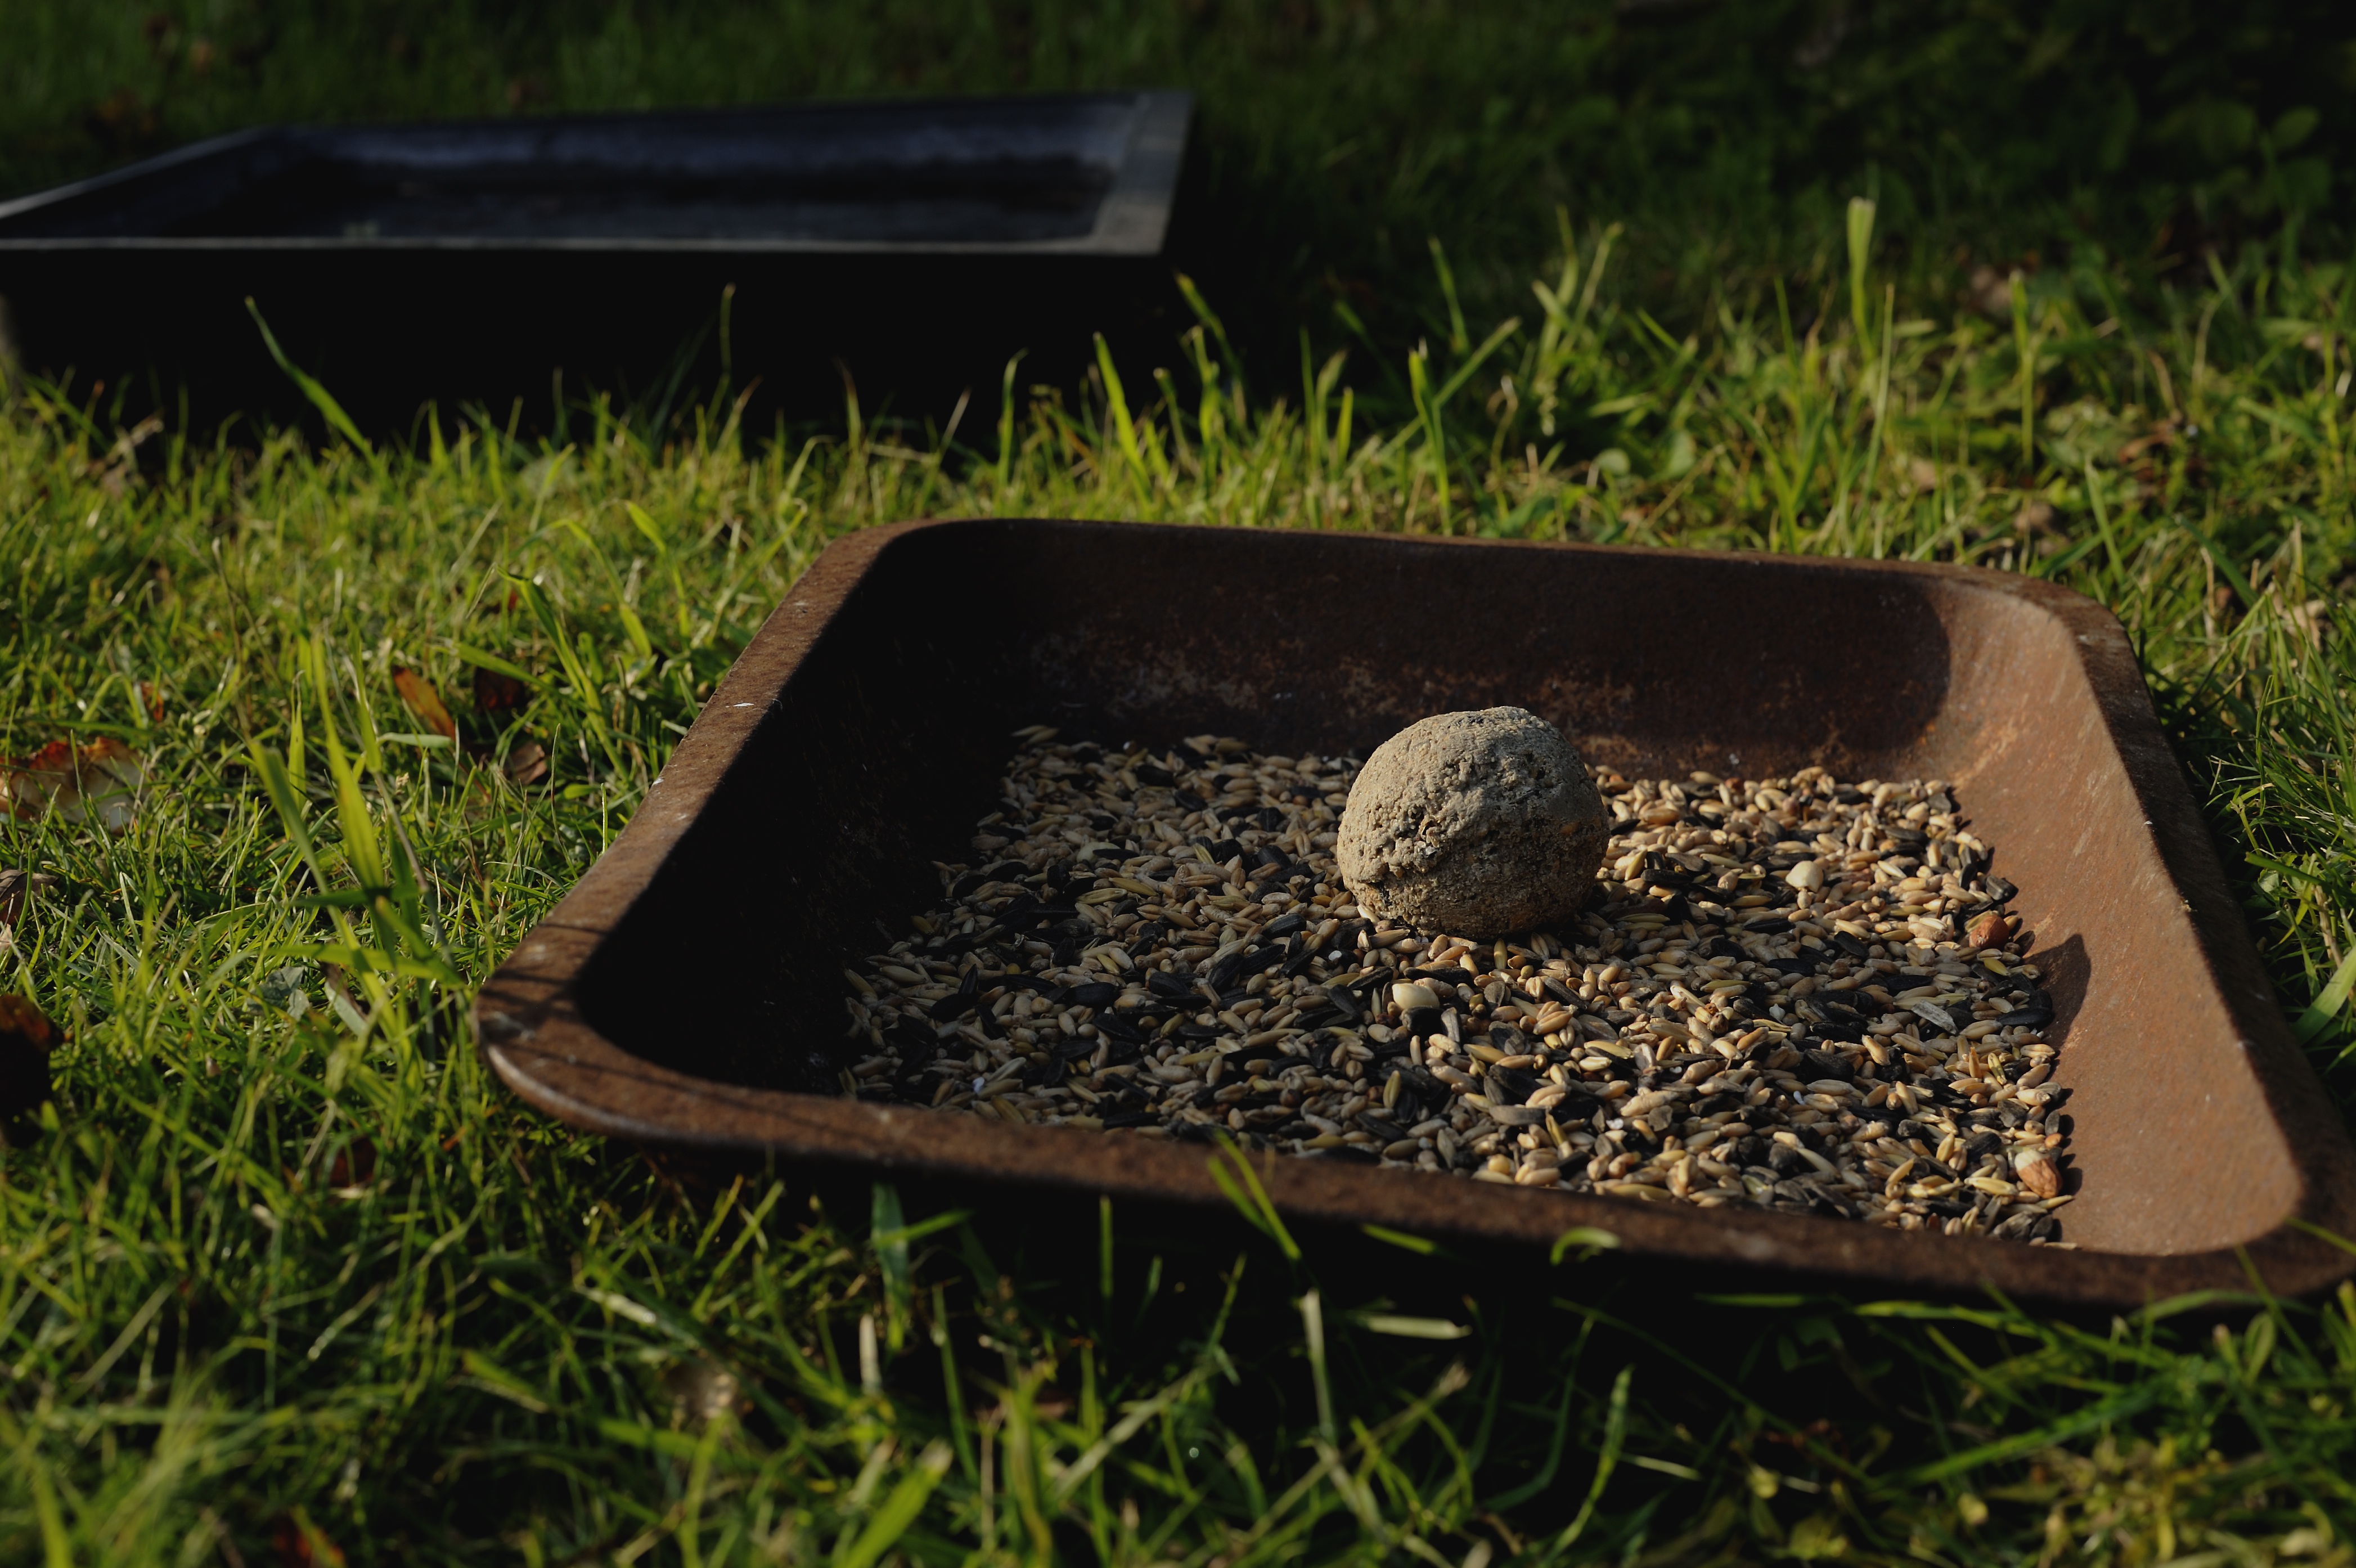
grass, lawn, leaf, pond, food, backyard, soil, garden, seeds, fat, yard, cores, fuglemad, meal tray